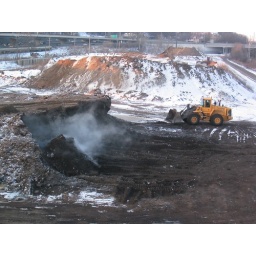
From the pedestrian/bike bridge over the railroad tracks by Bryn Mawr.